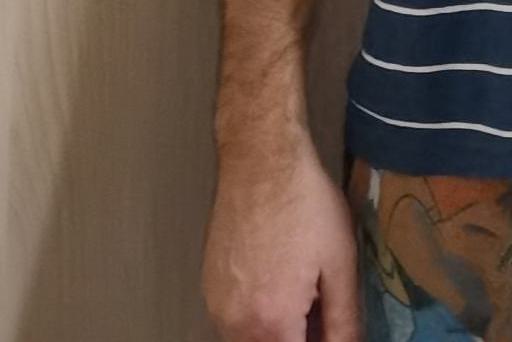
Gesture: no_gesture